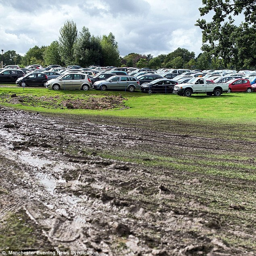
the cars were parked on land .